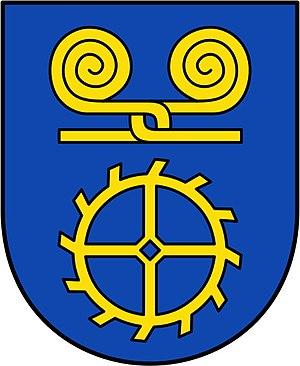
Deinstedt est une municipalité allemande du land de Basse-Saxe et l'arrondissement de Rotenburg. En 2014, elle comptait 643 hab.